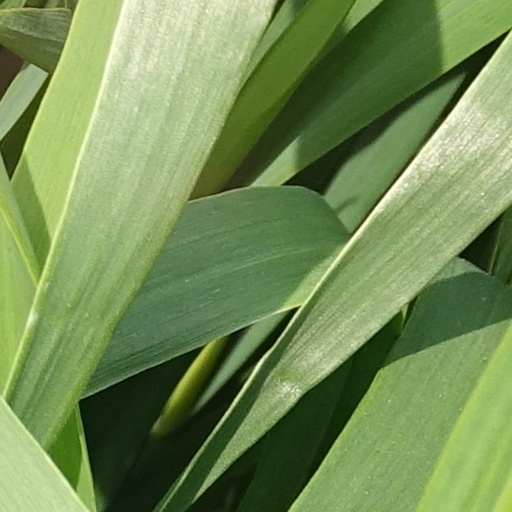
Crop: wheat